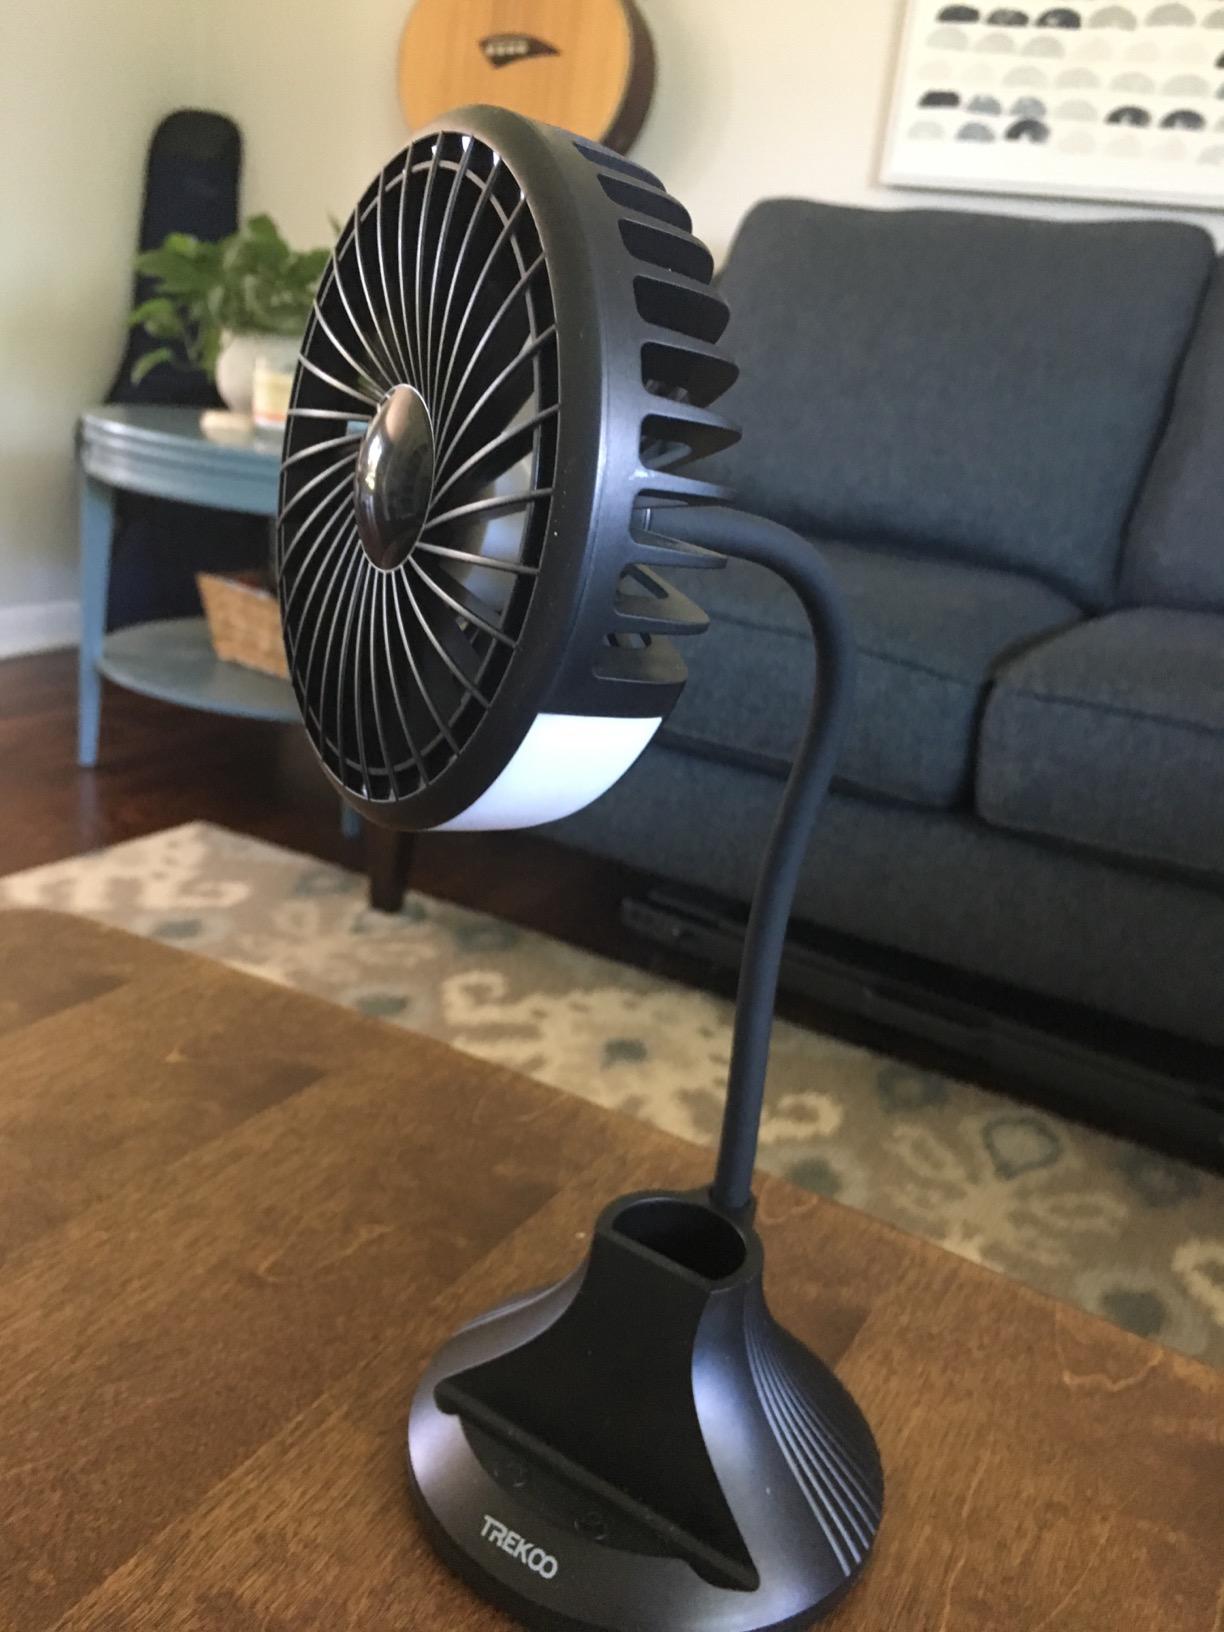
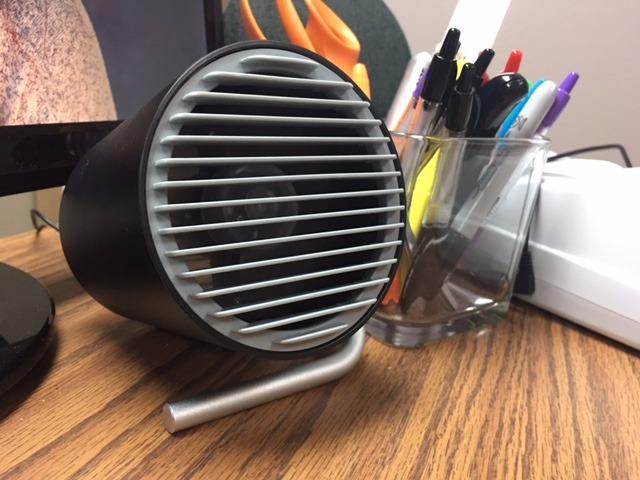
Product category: fan
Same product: no